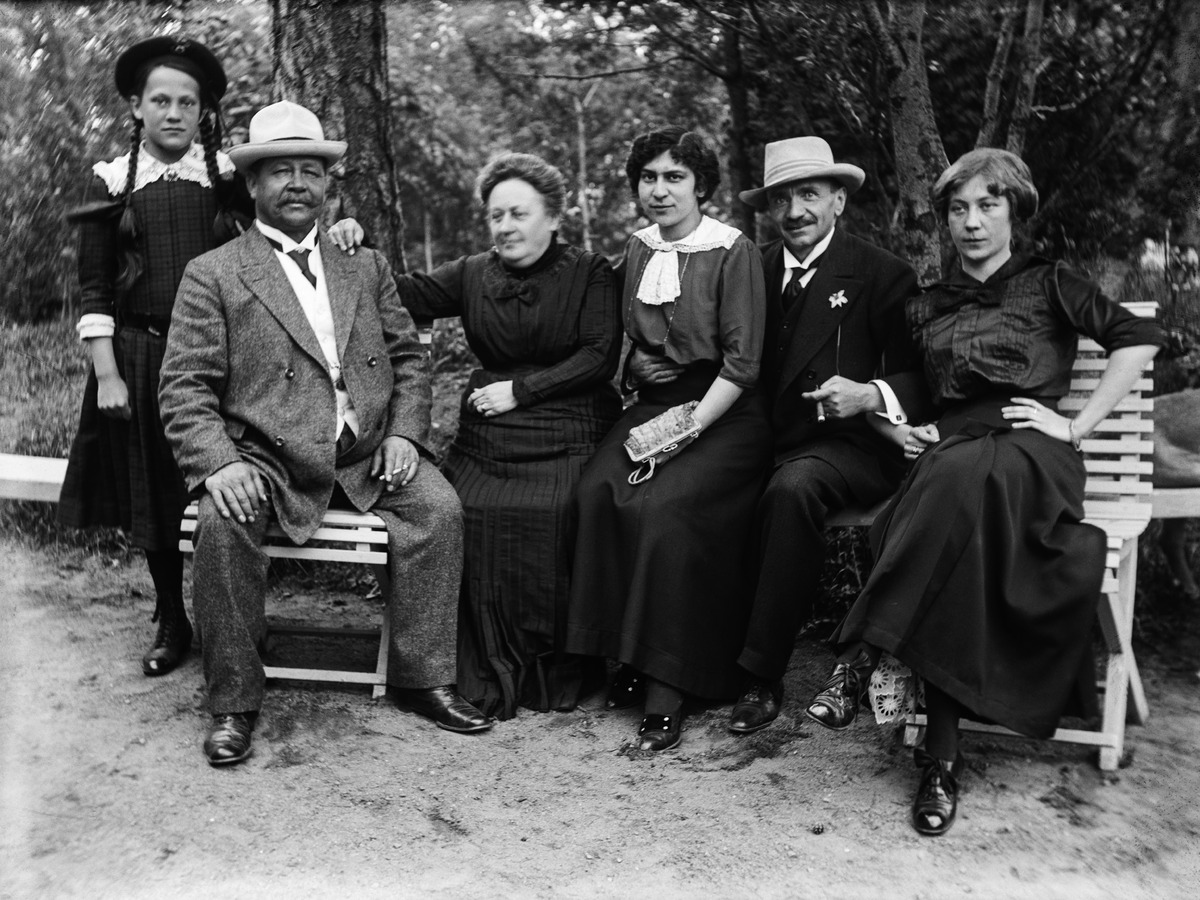
Huvila Villa Solhem, Meilahti 20
sisällön kuvaus: Huvila Villa Solhem, Meilahti 20. Vasemmalla Gurli Nyberg. Istumassa vasemmalta lukien Bernhard ja Edith Nyberg. Äärimmäisenä oikealla Margit Nyberg. mustavalkoinen
Kuvaaja: Nyberg, Ragnar, valokuvaaja
Ajankohta: kuvausaika 1909-1915
Paikka: Suomi, Uusimaa, Helsinki, Meilahti Helsinki, Tamminiementie 4
Aiheet: Nyberg, Bernhard, Nyberg, Edith, Nyberg, Margit, Nyberg, Ragnar, pukuhistoria, henkilöhistoria, vaatteet, kesävaatteet, pukeutuminen, korut, helmet, pitsit, muoti, kampaukset, päähineet, asusteet, solmiot, kesä, pihakalusteet, istuimet